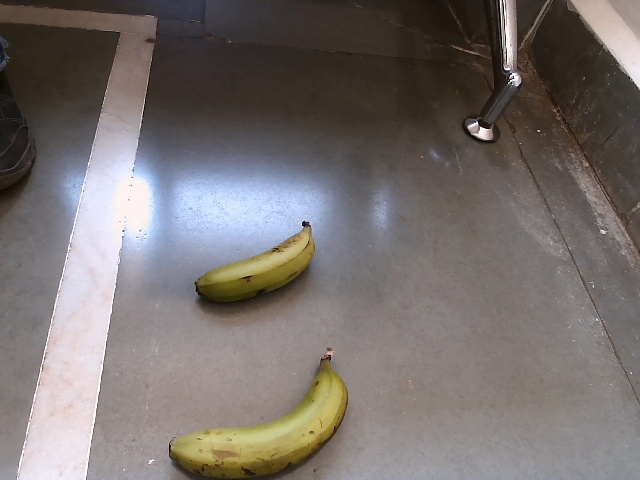
Label: Raw_Banana